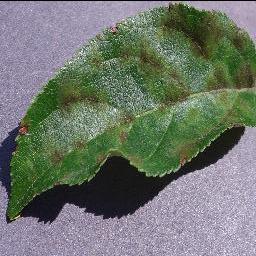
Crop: apple
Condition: scab